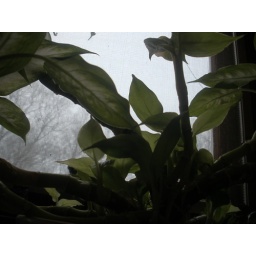
plants in winter window